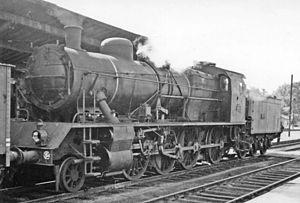
Les 140 A PLM 1 à 170 sont des locomotives à vapeur de type Consolidation construites de 1923 à 1925 pour la Compagnie du chemin de fer Paris-Lyon-Méditerranée. Ces machines seront utilisées surtout sur les lignes de montagne de la Compagnie.
Il s'agit des locomotives acquises par les anciennes compagnies et réformées avant la création de la SNCF le 1ᵉʳ janvier 1938.